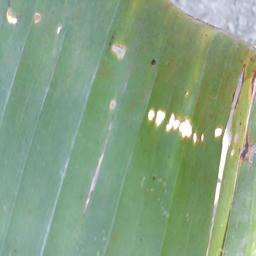
Label: POTASSIUM DEFICIENCY